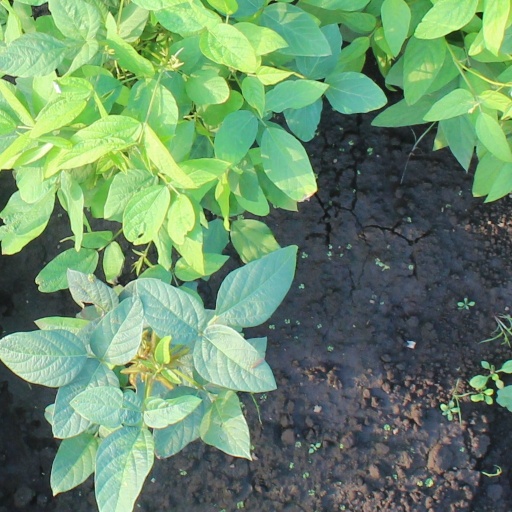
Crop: soybean